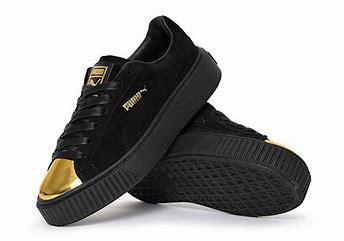
Brand: Puma
Model: Suede Platform